Uwantme2killhim?

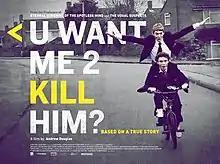
Official film poster

Uwantme2killhim? (also known as U Want Me 2 Kill Him?) is a 2013 British thriller film directed by Andrew Douglas. The film stars Jamie Blackley and Toby Regbo and premiered at the Edinburgh International Film Festival, where the two actors won the "Best Performance in a British Feature Film" award. The film is loosely based on a true story and follows two teenage schoolboys who are drawn into a complicated world of online chatrooms, eventually leading to bizarre consequences.